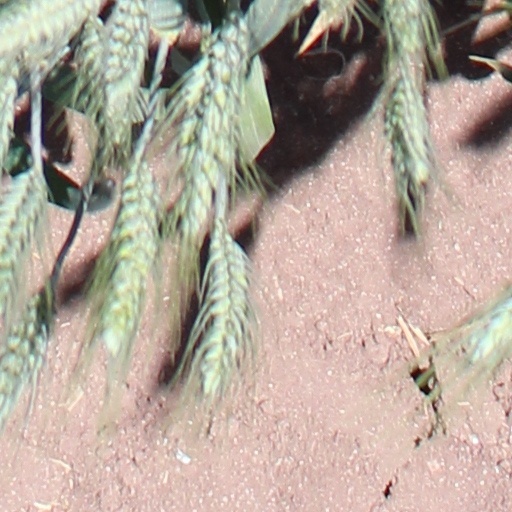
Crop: wheat